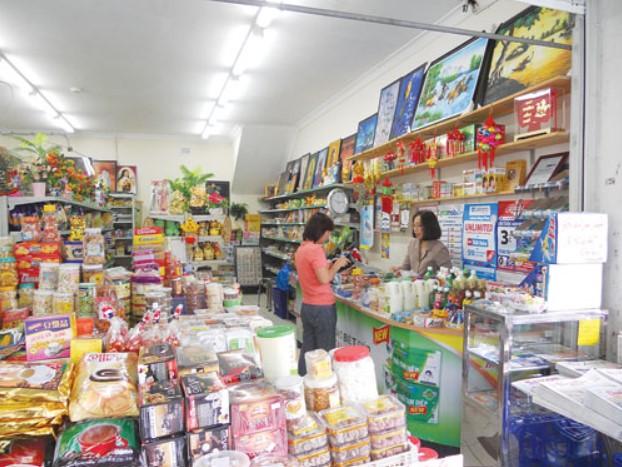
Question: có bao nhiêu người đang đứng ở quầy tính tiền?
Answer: có hai người phụ nữ đang đứng ở quầy tính tiền